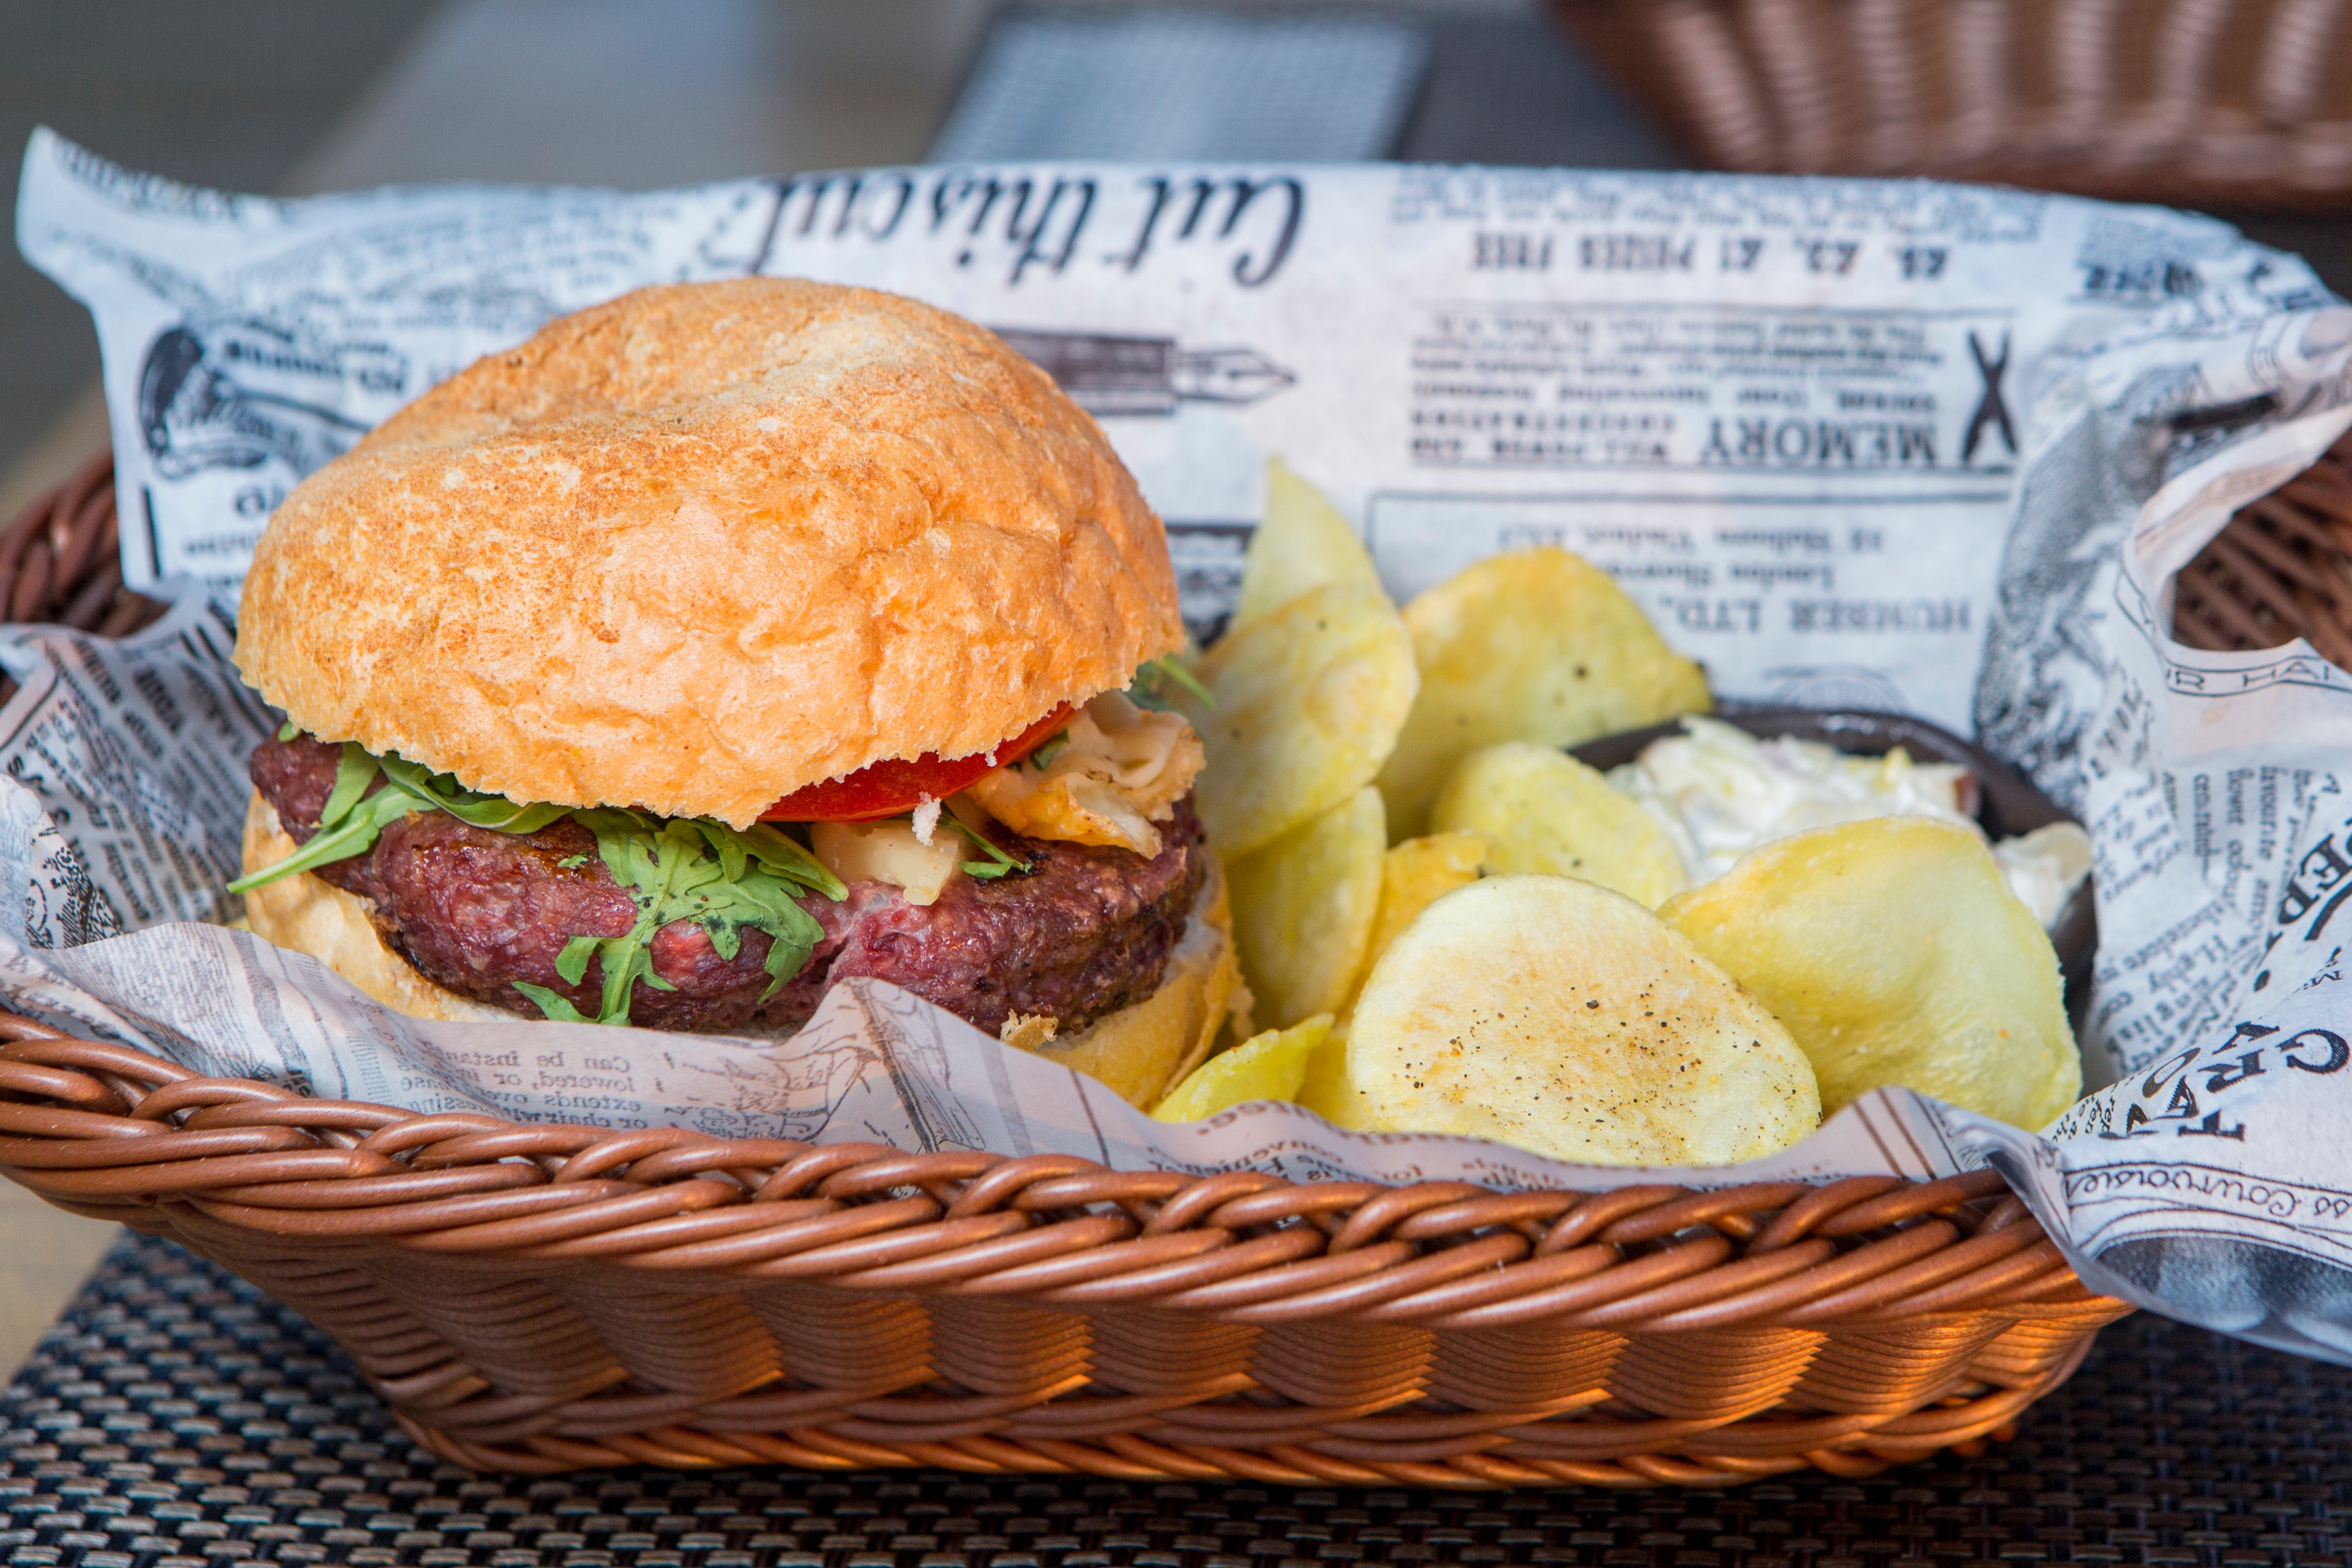
dish, meal, food, produce, breakfast, fast food, meat, lunch, hamburger, junk food